Ravnsborggade

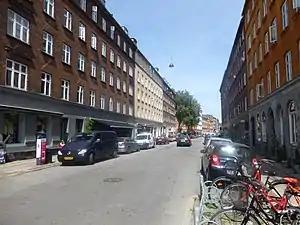
Ravnsborggade

Ravnsborggade is a street located one block west of The Lakes in the Nørrebro district of Copenhagen, Denmark. It runs from the major shopping street Nørrebrogade in the southwest to Sankt Hansgade in the northeast where it turns into Ryesgade.